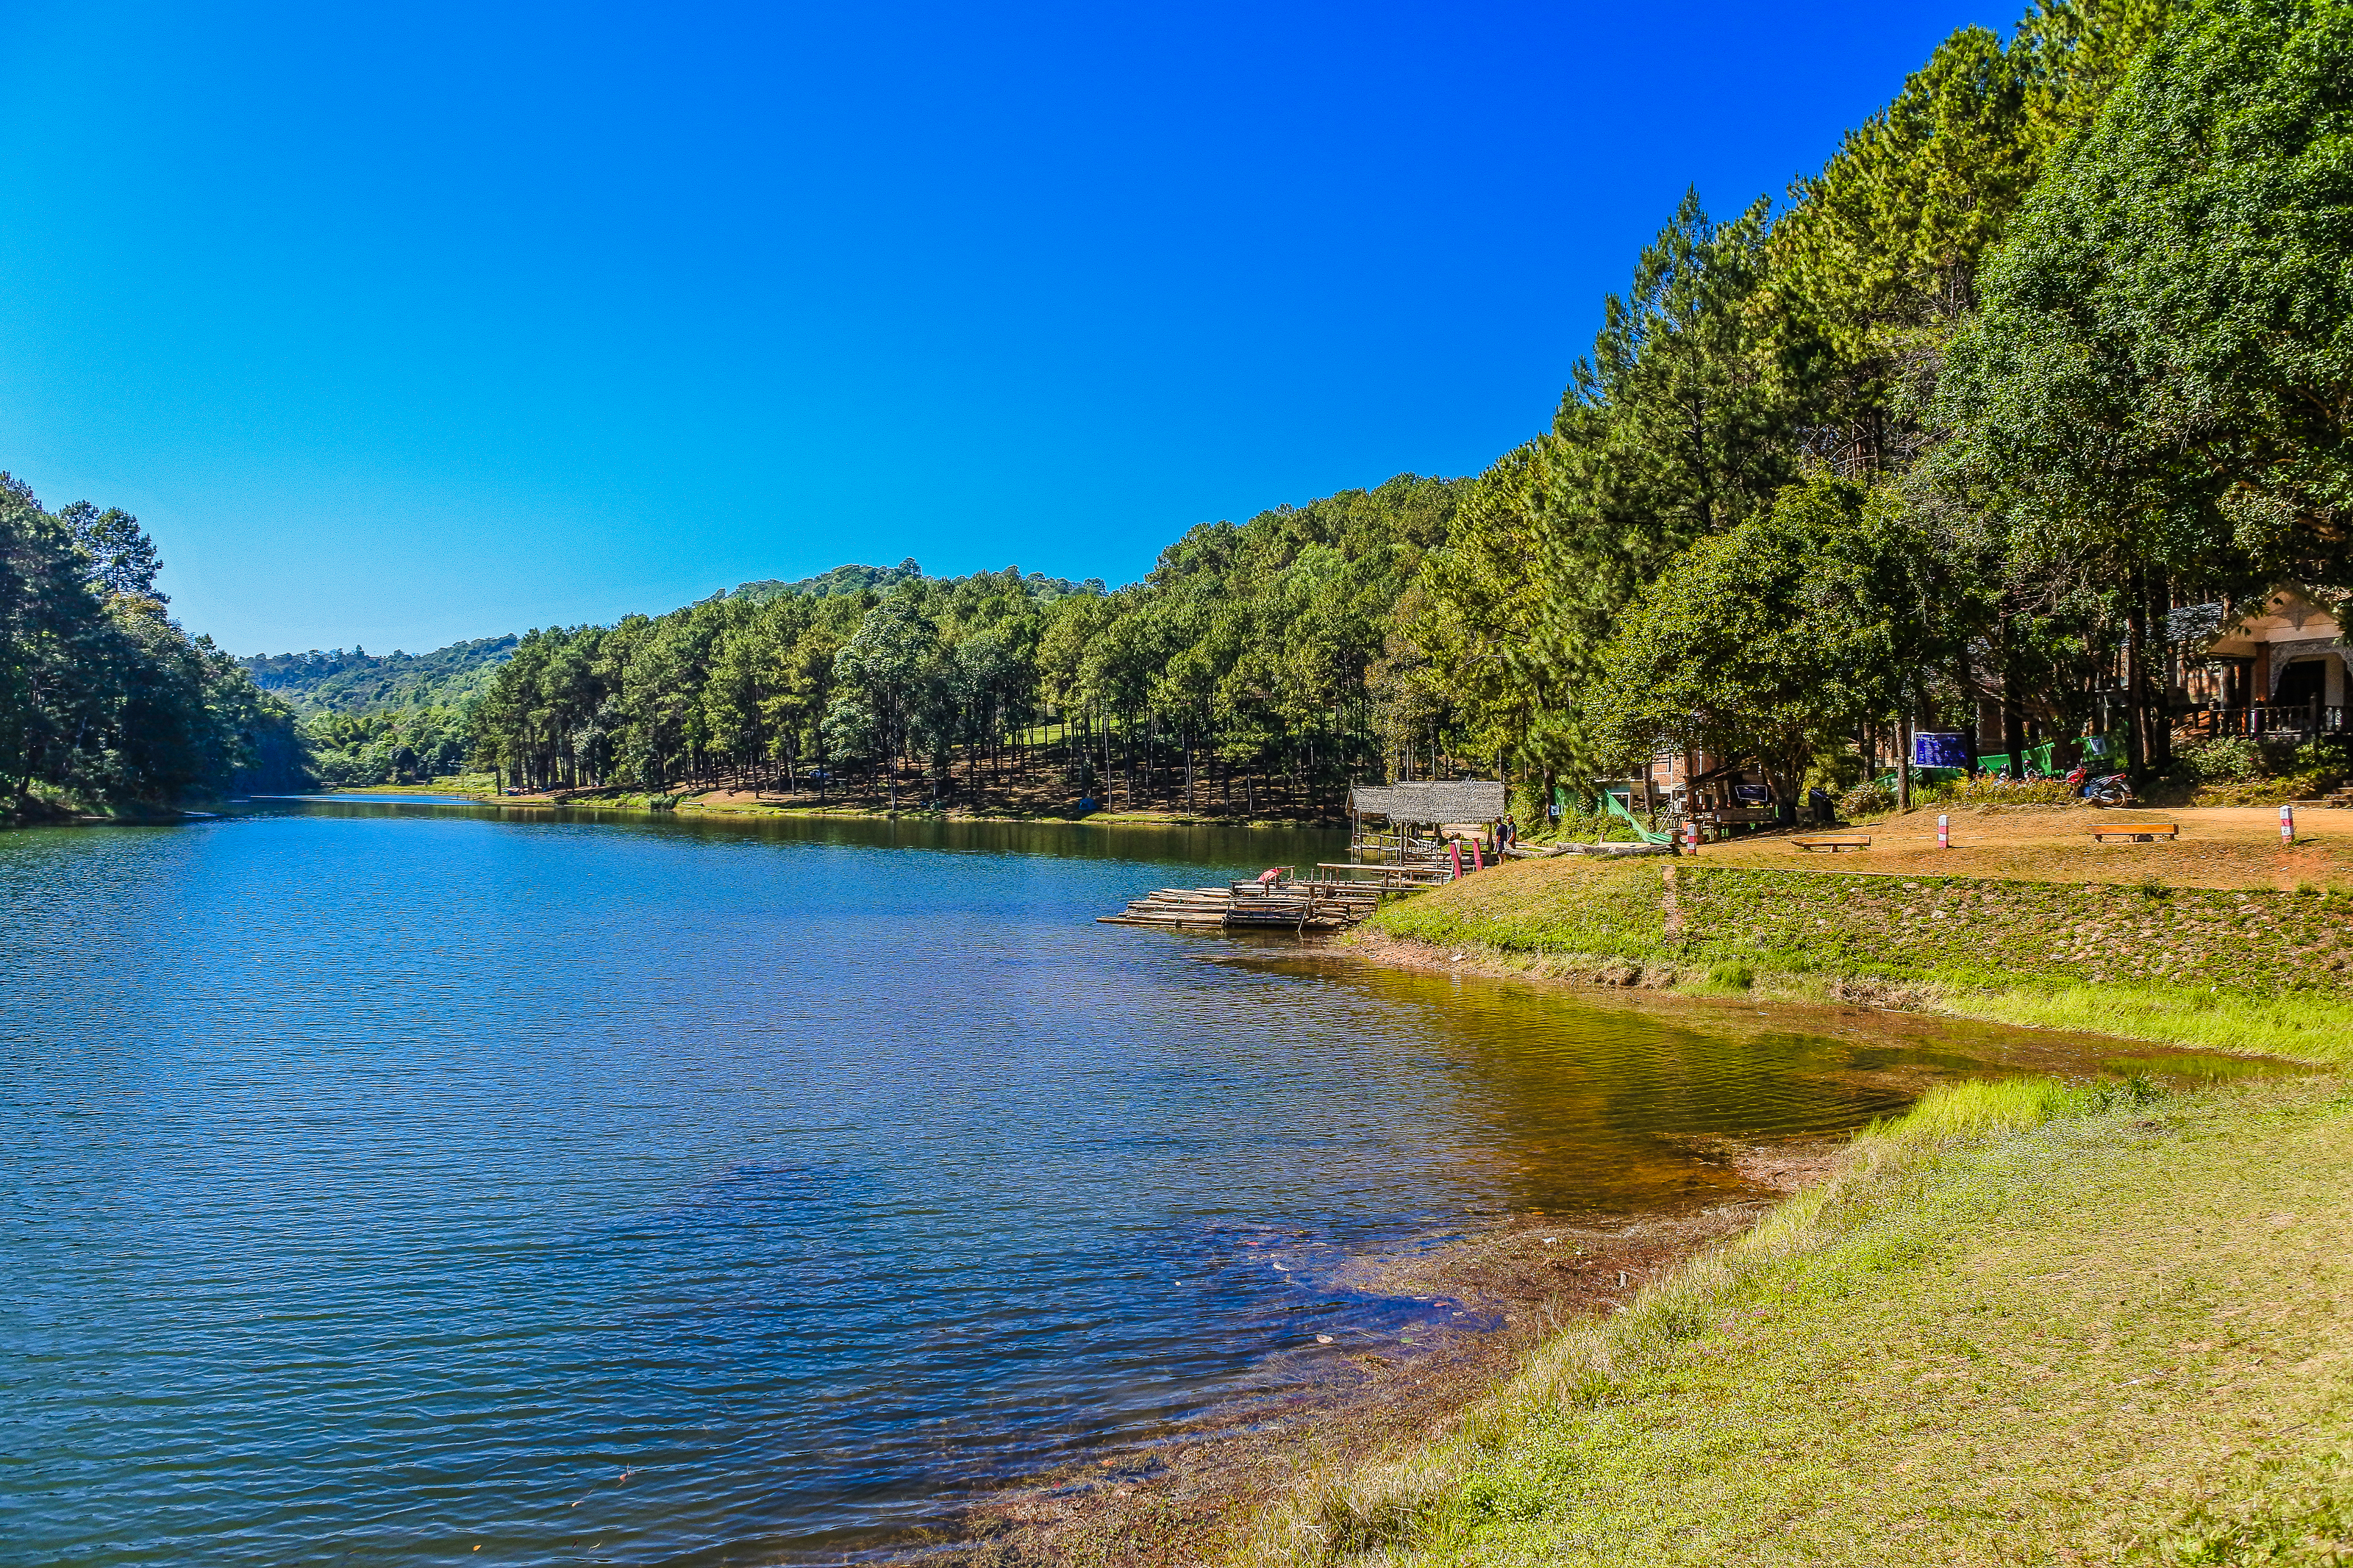
beauty, sunshine, pang ung, scenic, mountain, view, son, thailand, pai, maehongson, sky, viewpoint, journey, natural, reflection, tree, tranquil, water, camp, morning, adventure, hong, daylight, light, lake, colorful, fog, tent, forest, pine, cold, holiday, summer, mae, stream, grass, national, pang, park, green, nature, relax, cool, ung, outdoor, sunlight, reservoir, river, travel, landscape, body of water, natural landscape, water resources, natural environment, wilderness, nature reserve, shore, coast, bank, sea, bay, lake district, highland, watercourse, national park, inlet, coastal and oceanic landforms, tourism, loch, photography, cove, hill, rural area, state park, vacation, hill station, cloud, pond, fjord, mount scenery, tarn